Eshima Ohashi Bridge

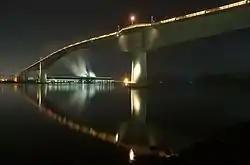
The Eshima Ohashi Bridge from the side

The is a rigid-frame bridge in Japan that connects Matsue, Shimane Prefecture, and Sakaiminato, Tottori Prefecture, over Nakaumi lake. It was built from 1997 to 2004, and it is the largest rigid-frame bridge in Japan and the third largest in the world. Images of the bridge have been widely circulated on the internet, owing to its seemingly steep nature when photographed from a distance with a telephoto lens, but in actuality, it has a less pronounced, 6.1% gradient in the side of Shimane and a 5.1% gradient in the side of Tottori.